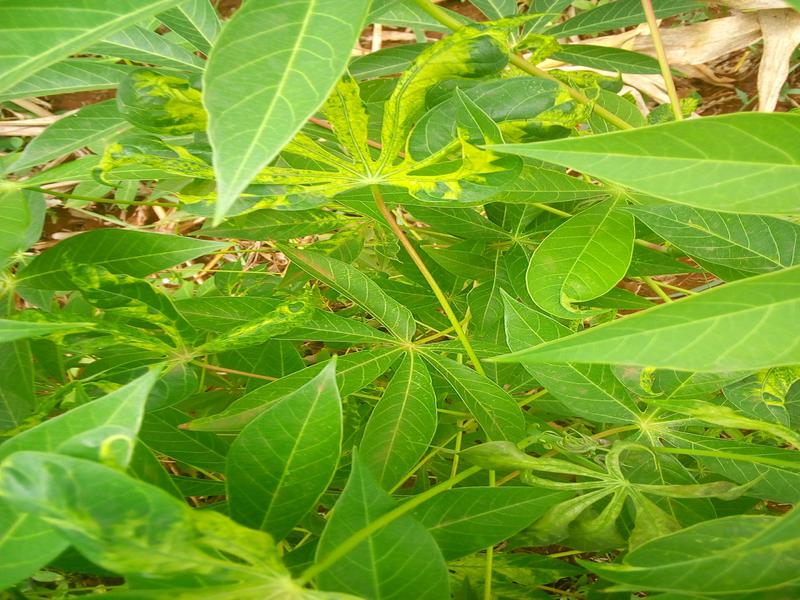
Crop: cassava
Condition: mosaic_disease